Thomas Henry Barclay

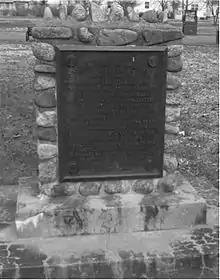
Monument to Major Thomas Barclay of the Loyal American Regiment, Middleton Park, Middleton, Nova Scotia, Canada

After considering New Brunswick, Thomas Henry Barclay opted for Nova Scotia where the forces were given land grants. At one point, he had moved to Annapolis Royal and began a law practice.